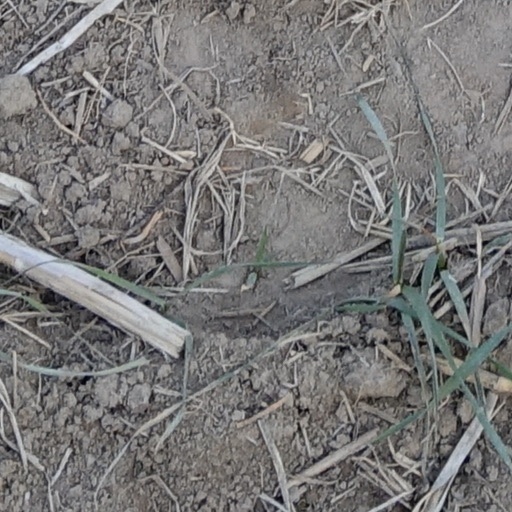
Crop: wheat